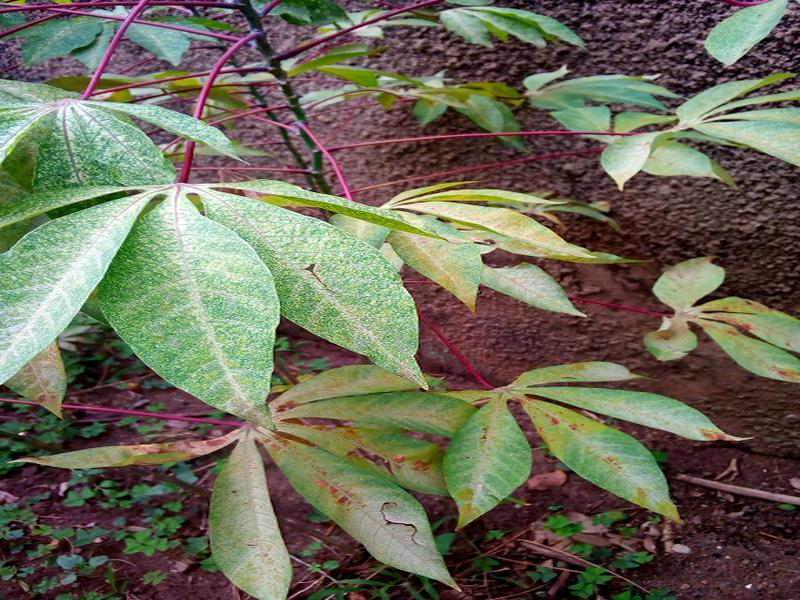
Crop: cassava
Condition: green_mottle